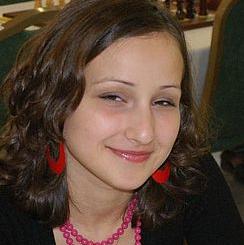
Age: 17